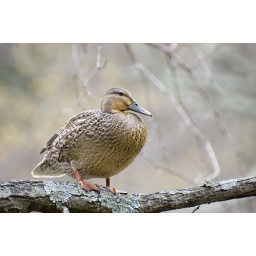
Was taking pictures of a male mallard when I saw this female in a tree above my head